John Soane

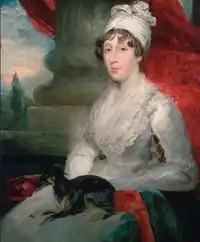
Eliza Soane, holding her pet dog Fanny, painted by John Jackson.

Francis Leggatt Chantrey carved a white marble bust of Soane. Soane acquired Sir Richard Westmacott's plaster model for "Nymph unclasping her Zone" and the plaster model of John Flaxman's memorial sculpture of William Pitt the Younger. Of the ancient sculptures, a miniature copy of the famous sculpture of Diana of Ephesus is one of the most important in the collection. After the death of his teacher Henry Holland, Soane bought part of his collection of ancient marble fragments of architectural decoration. He also acquired plaster casts of famous antique sculptures.